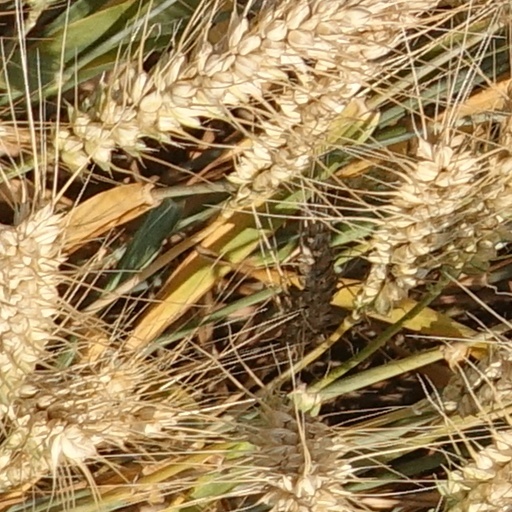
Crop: wheat